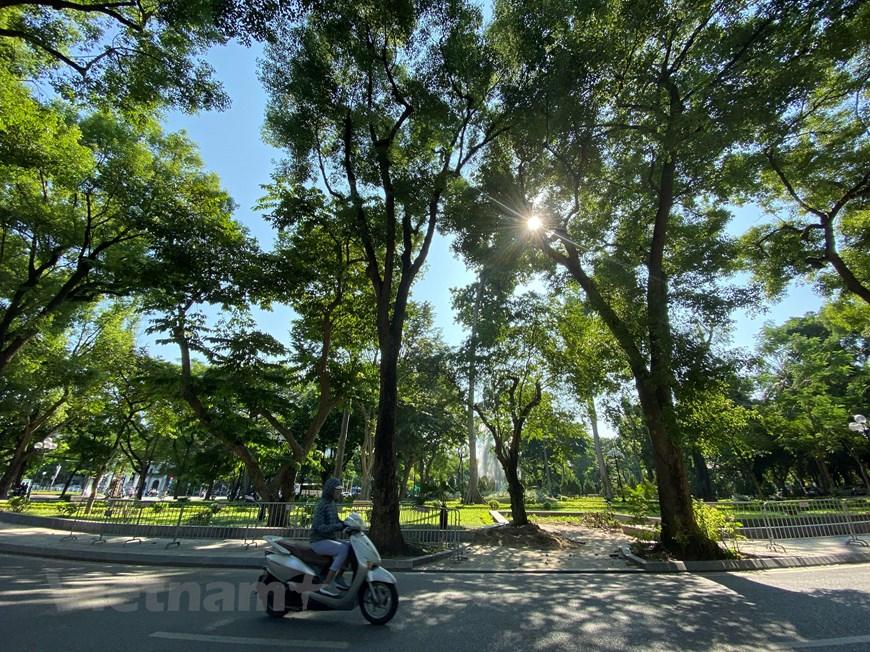
ở trên đường có sự xuất hiện của một chiếc xe máy